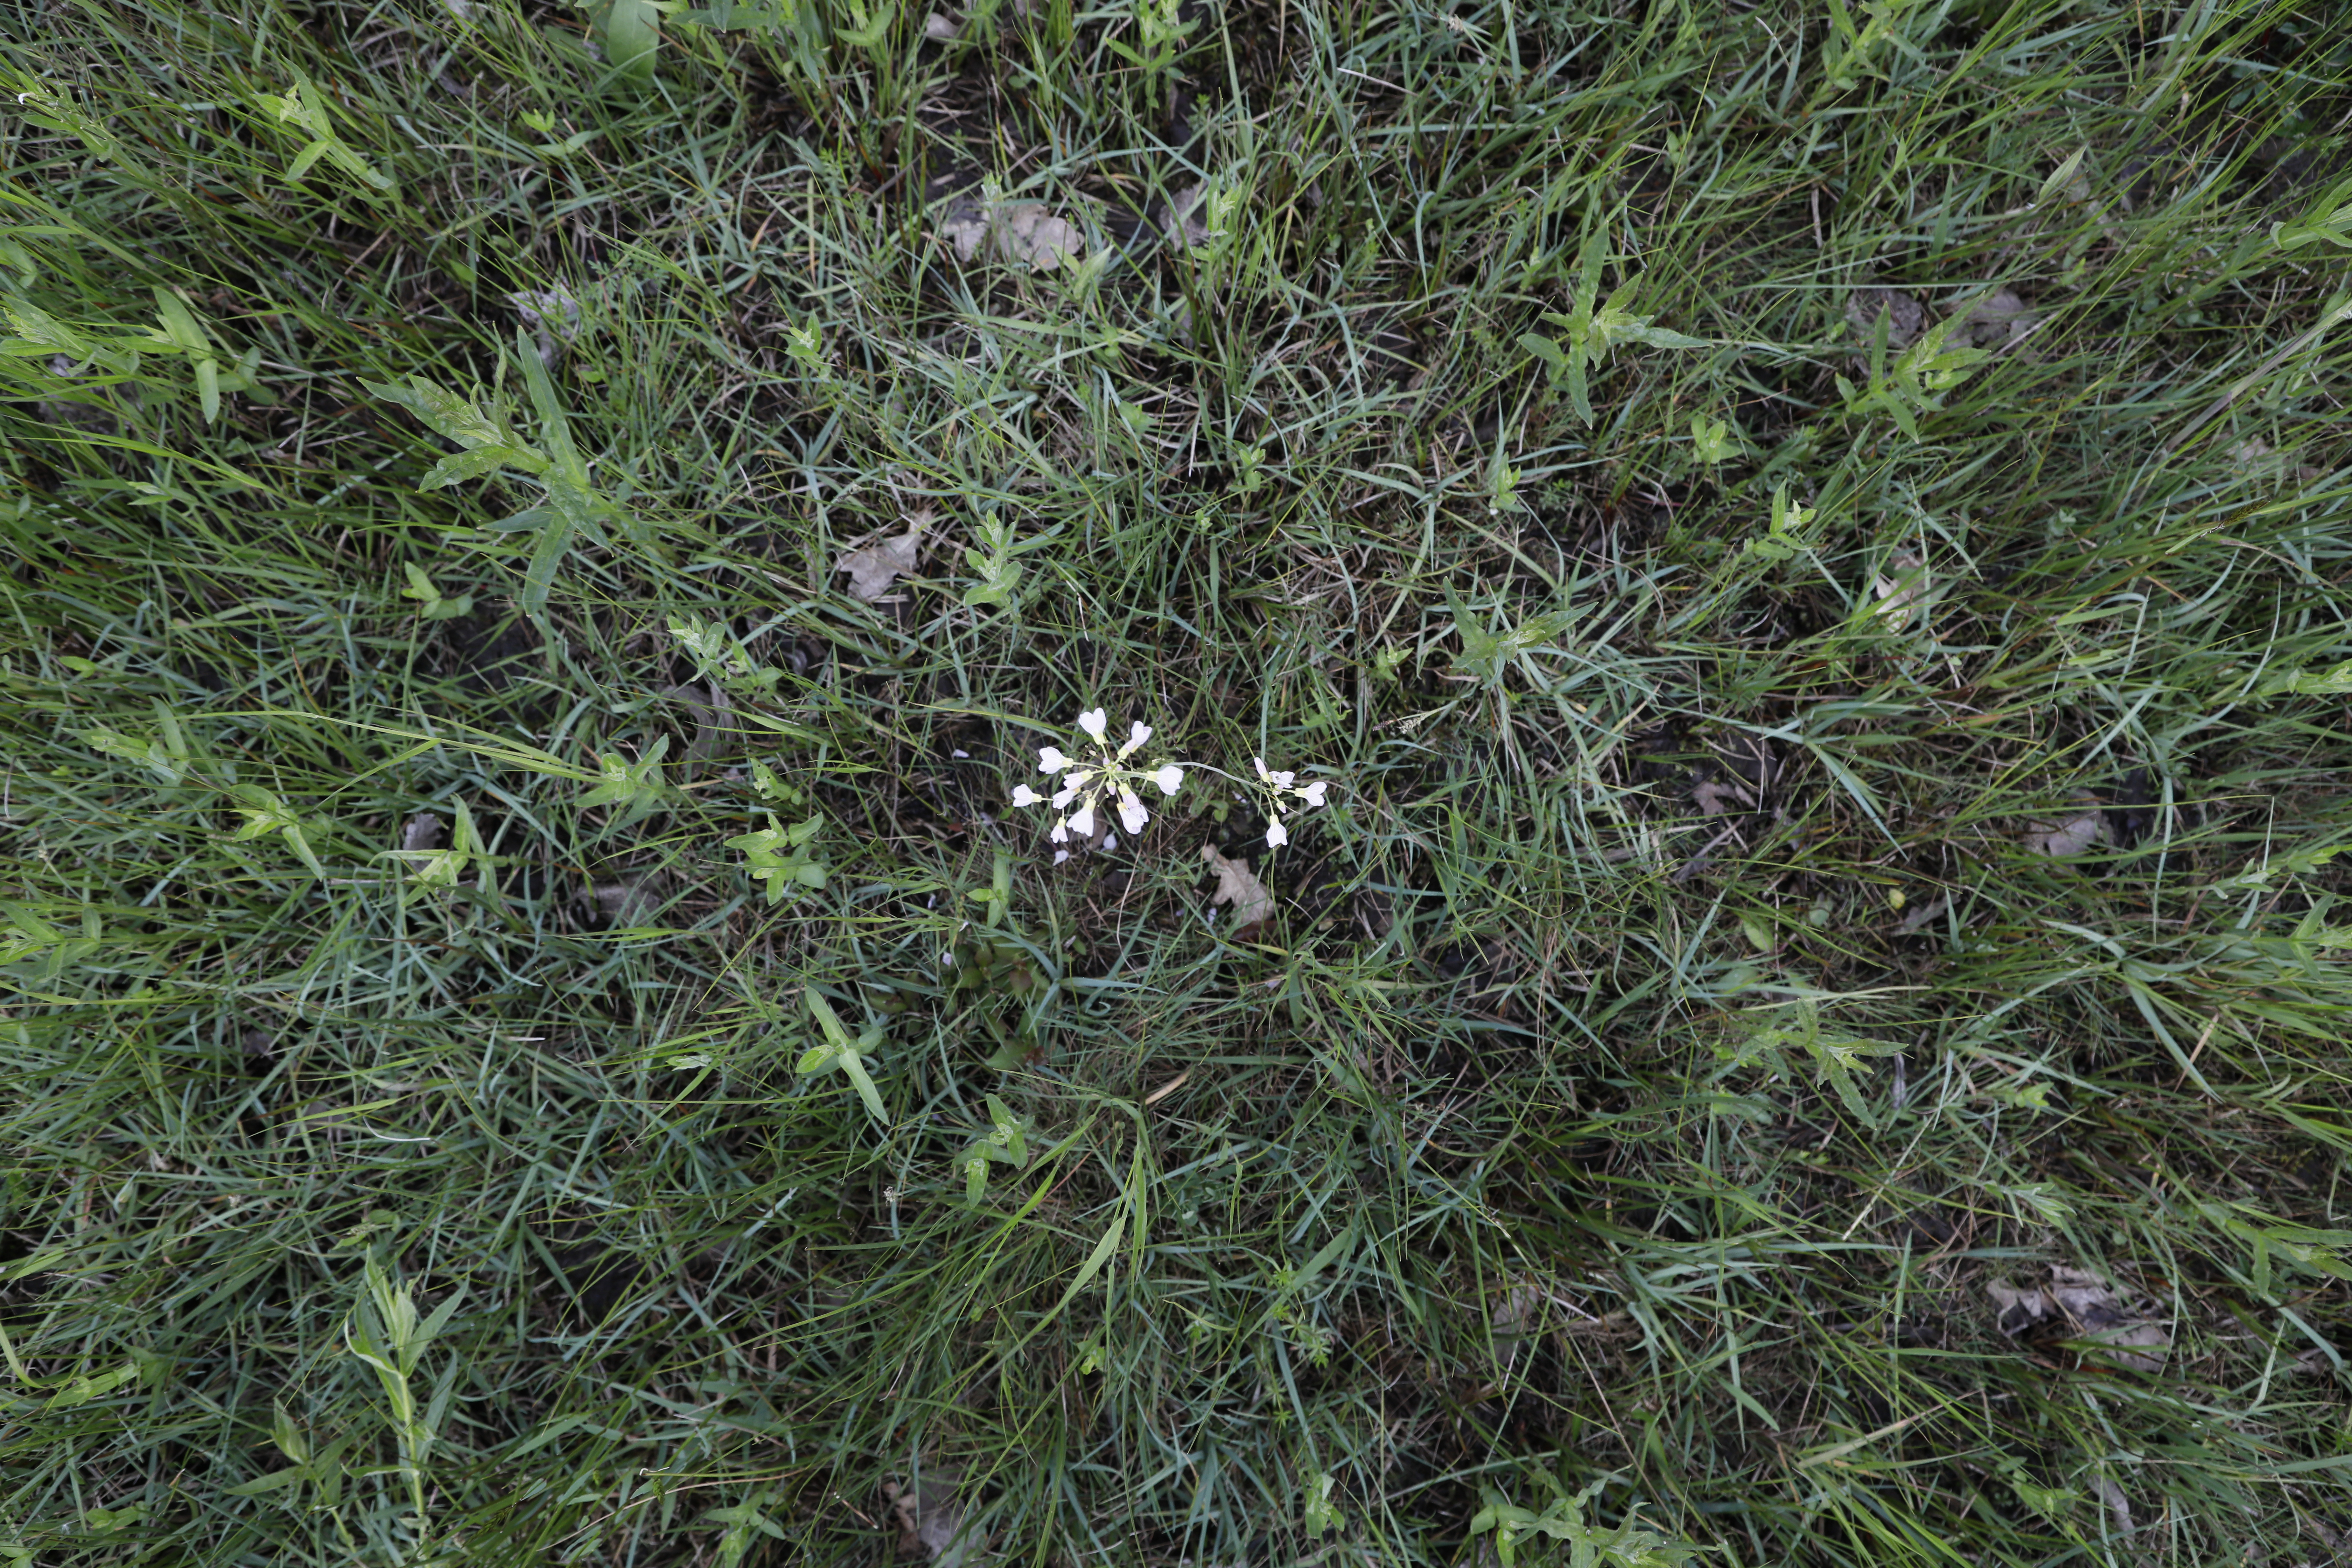
Plant species: Cardamine pratensis